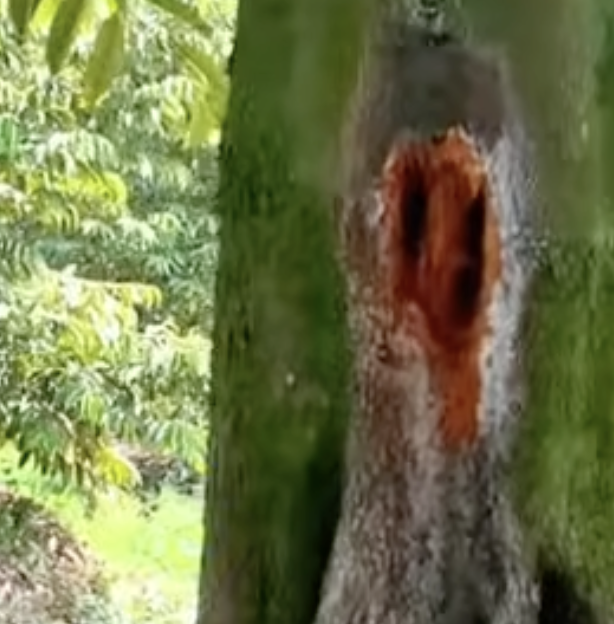
Label: stem_cracking_ gummosis